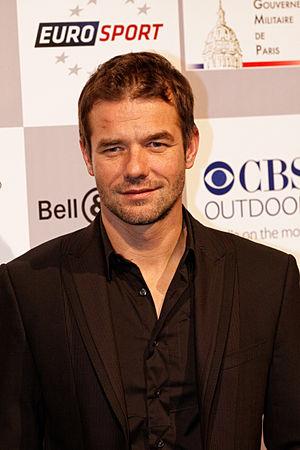
Sébastien Loeb lors du photocall du festival automobile international 2012